Brain

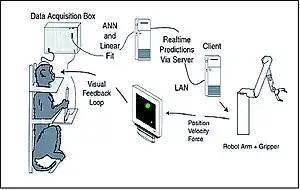
Design of an experiment in which brain activity from a monkey was used to control a robotic arm

The field of neuroscience encompasses all approaches that seek to understand the brain and the rest of the nervous system. Psychology seeks to understand mind and behavior, and neurology is the medical discipline that diagnoses and treats diseases of the nervous system. The brain is also the most important organ studied in psychiatry, the branch of medicine that works to study, prevent, and treat mental disorders. Cognitive science seeks to unify neuroscience and psychology with other fields that concern themselves with the brain, such as computer science (artificial intelligence and similar fields) and philosophy.